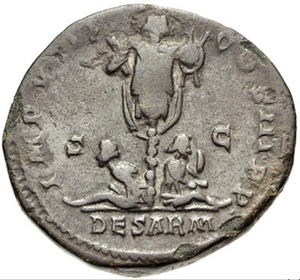
Un tropaion, en latin tropæum, est dans l’Antiquité gréco-romaine un trophée au sens littéral, c’est-à-dire un monument destiné à commémorer une victoire militaire. À l’origine, il s’agissait d’un arbre élagué et taillé en forme de croix auquel on suspendait les armes des vaincus. Le tropaion ou tropæum était laissé sur l’emplacement du champ de bataille.